My Place (book)

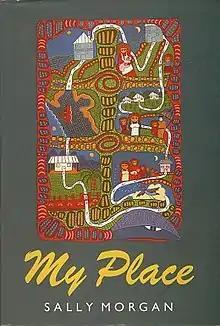
First edition

My Place is an autobiography written by artist Sally Morgan in 1987. It is about Morgan's quest for knowledge of her family's past and the fact that she has grown up under false pretences. The book is a milestone in Aboriginal literature and is one of the earlier works in indigenous writing.